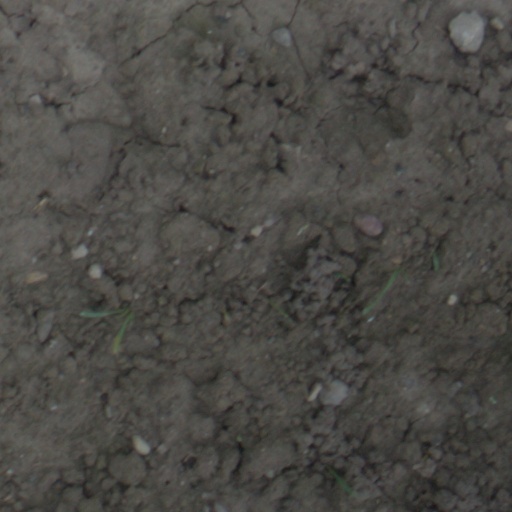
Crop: wheat